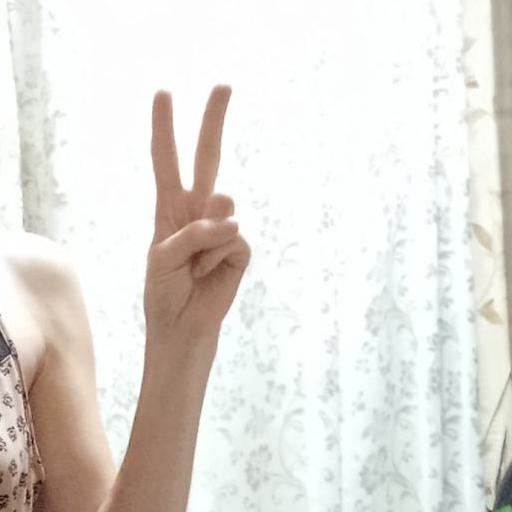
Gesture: peace